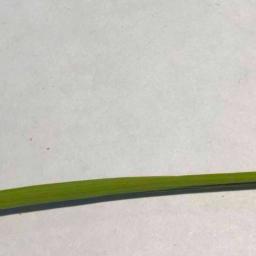
Label: Rice___Healthy